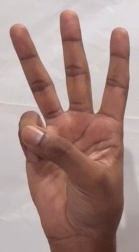
ASL sign: 6